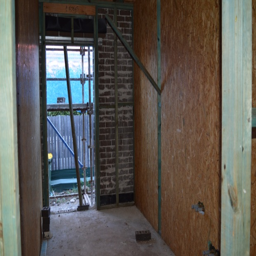
laundry - i wish i 'd put in a window